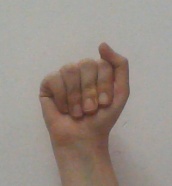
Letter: saad